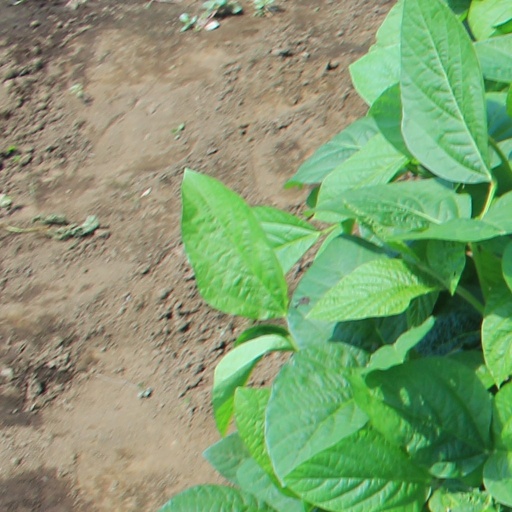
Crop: soybean